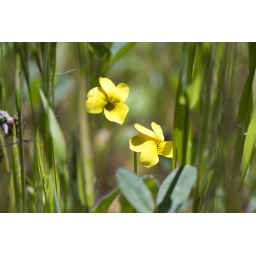
California golden violets hiding in the grass at Deer Flat, Mount Diablo